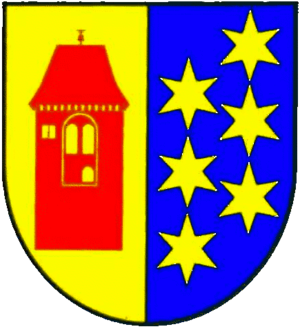
Amt Lensahn
Coat of arms of Lensahn
Amt Lensahn er et amt i det nordlige Tyskland, beliggende i den østlige/centrale del af Kreis Østholsten. Kreis Østholsten ligger i den østlige del af delstaten Slesvig-Holsten. Administrationen i amtet er beliggende i byen Lensahn. Det grænser mod nord til Oldenburg in Holstein og Amt Oldenburg-Land, mod vest og syd til Amt Ostholstein-Mitte, mod syd til kommunen Grömitz og mod øst til kommunen Grube.